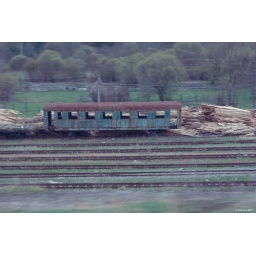
An old passenger car with no windows or wheels sits beside the yard in Vatra Dome.